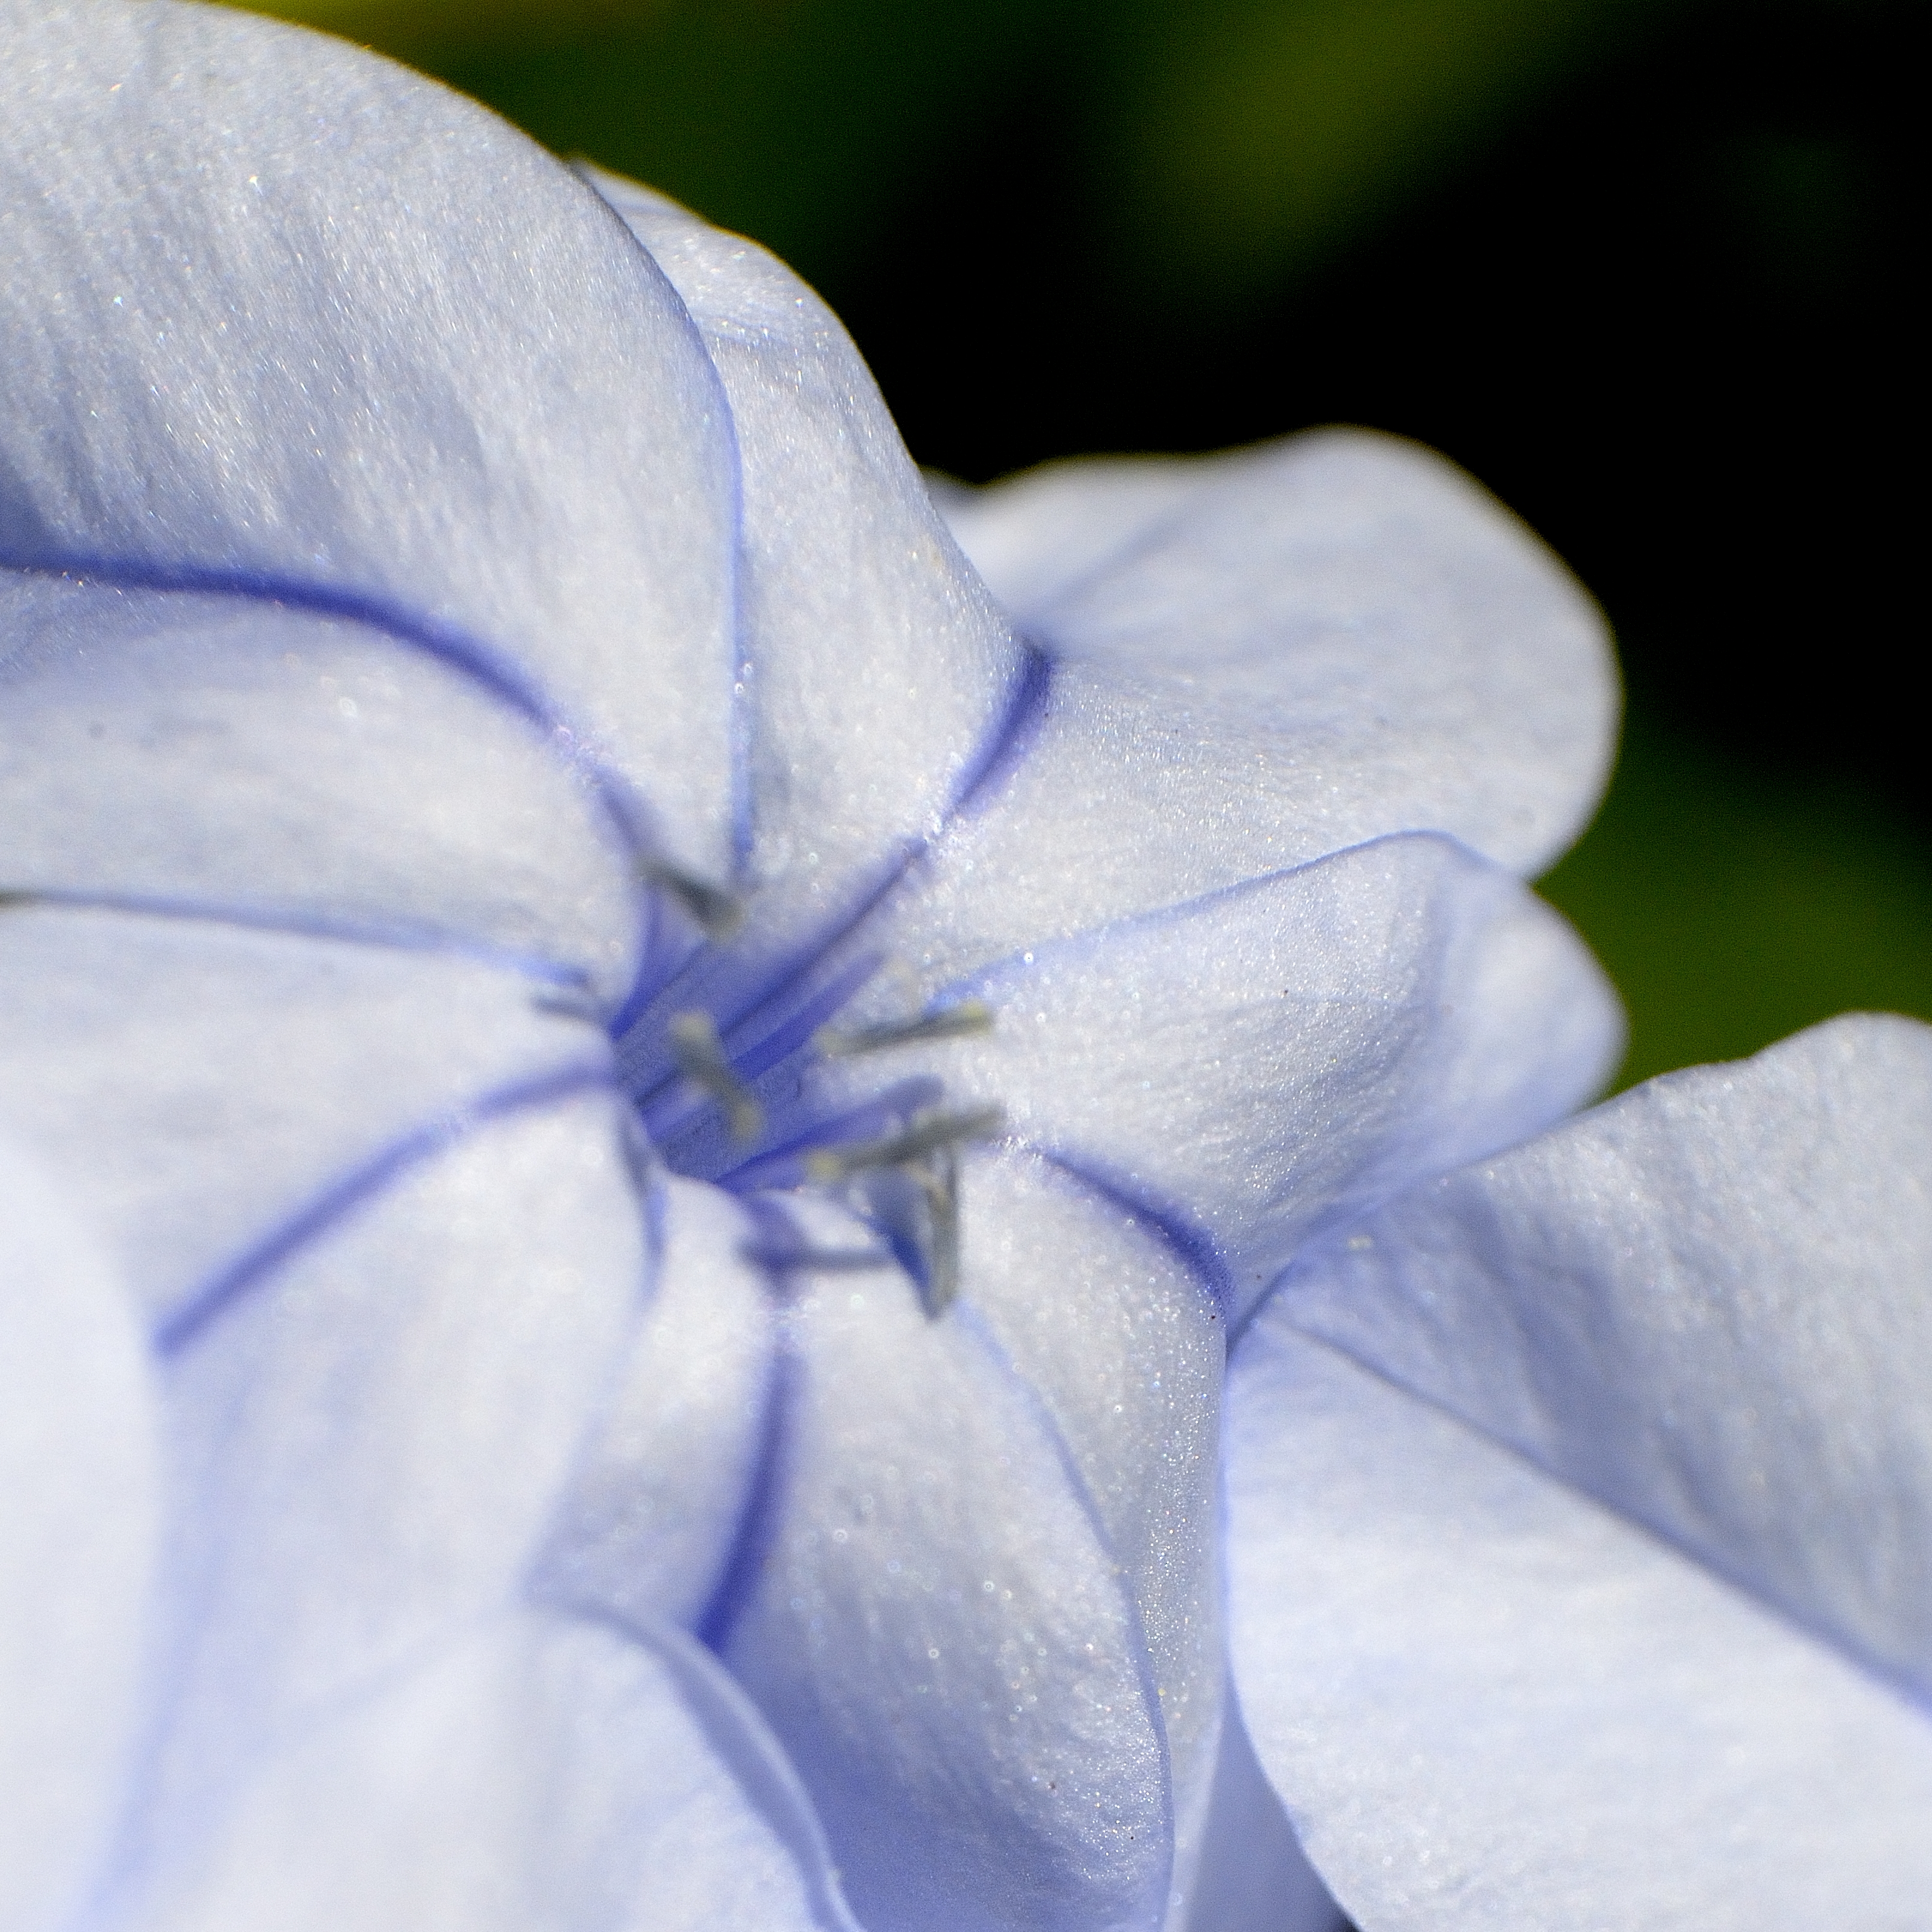
blossom, plant, white, photography, leaf, flower, petal, blue, flora, wildflower, close up, macro photography, flowering plant, plant stem, land plant